Suzanne Collins

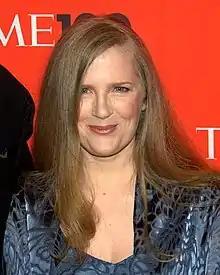
Collins in 2010

Suzanne Collins (born August 10, 1962) is an American author and television writer who is best known as the author of the young adult dystopian book series "The Hunger Games". She is also the author of the children's fantasy series "The Underland Chronicles".